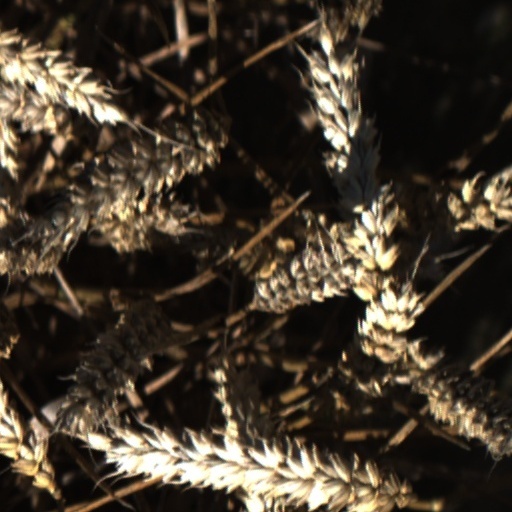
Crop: wheat